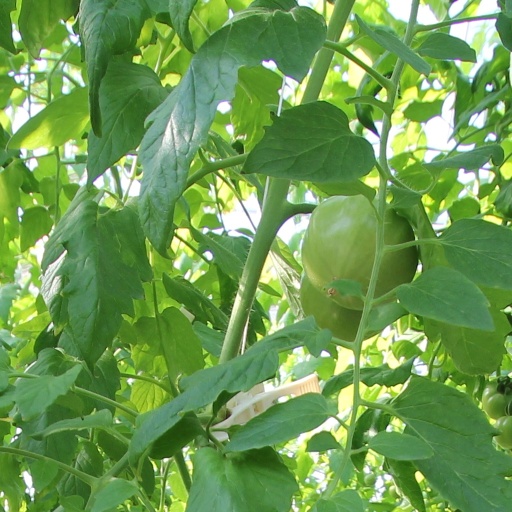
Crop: tomato